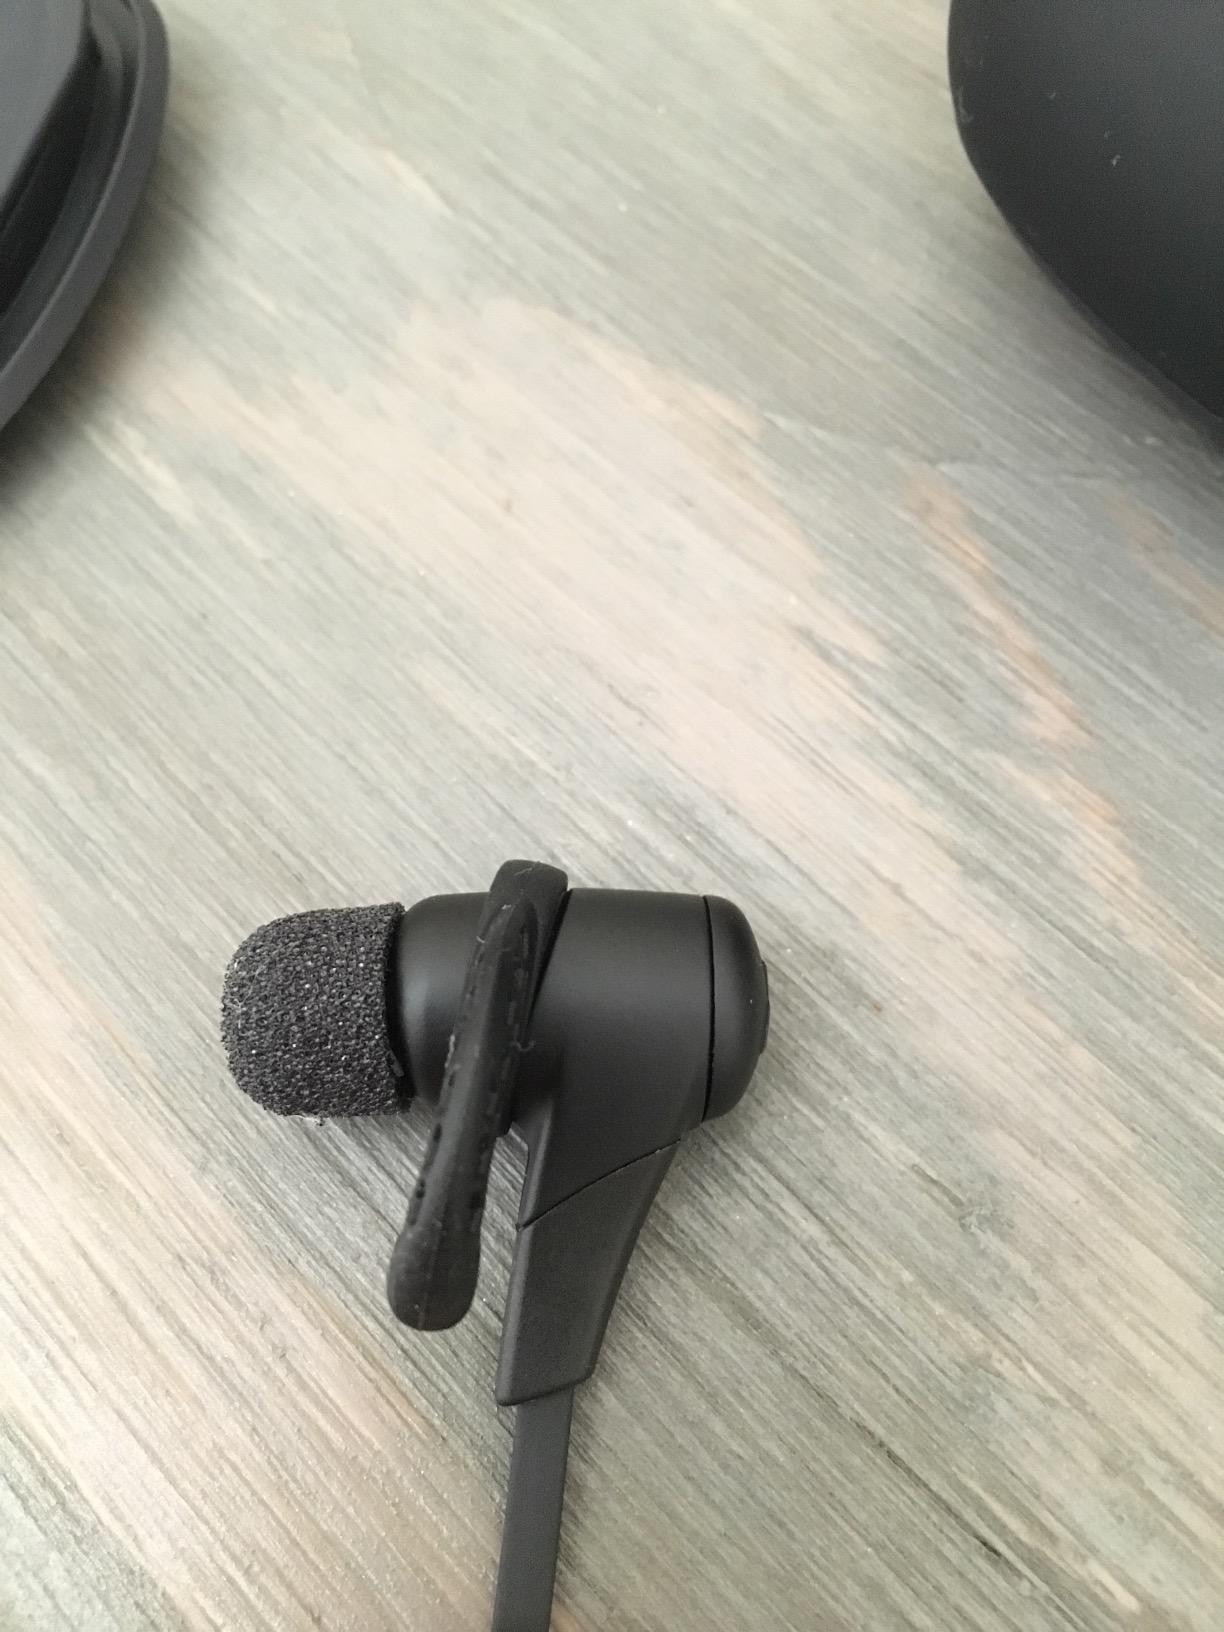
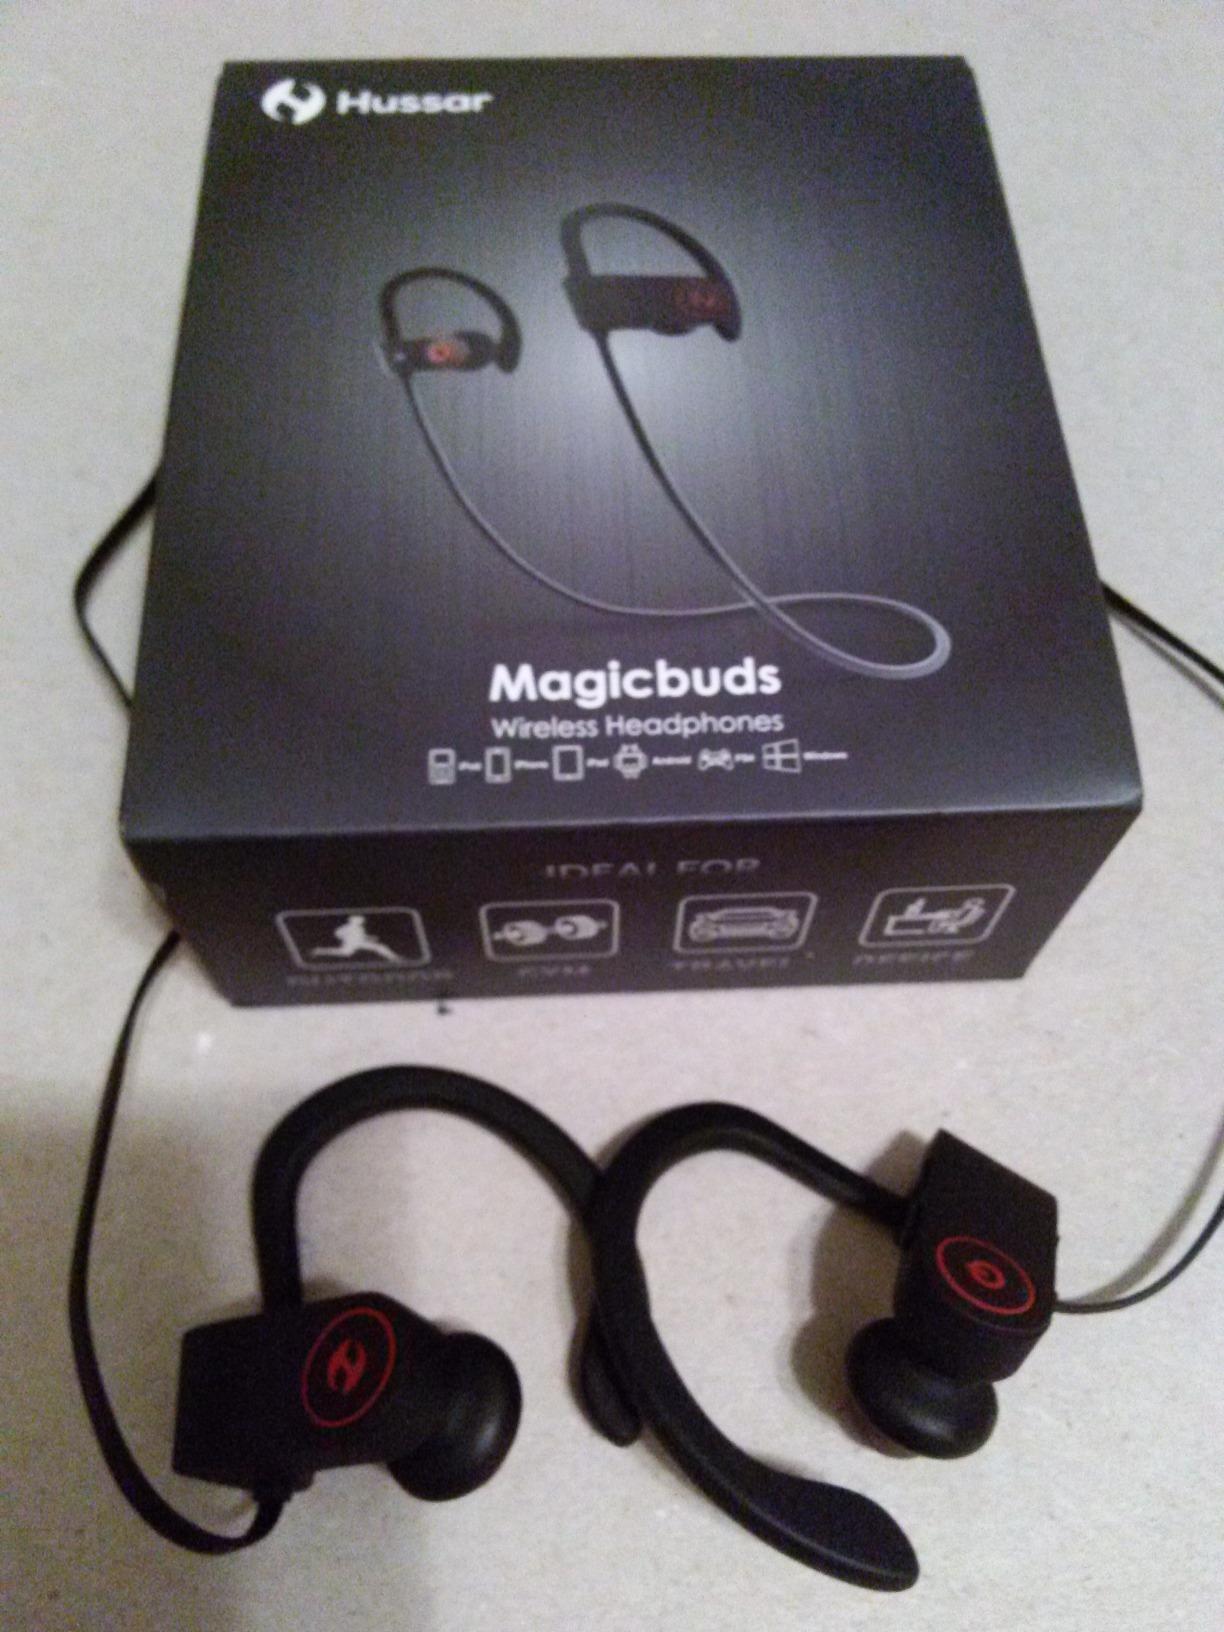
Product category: headphones
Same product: no